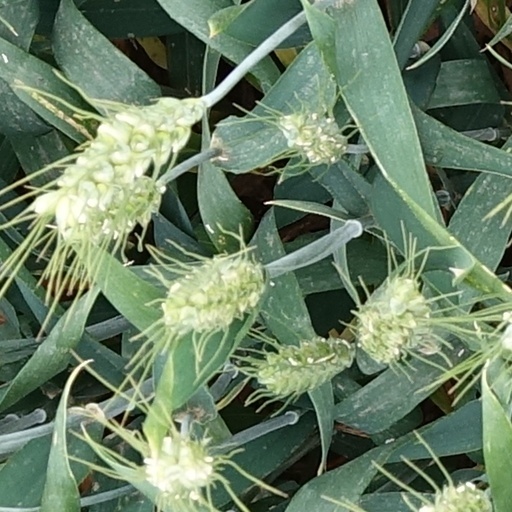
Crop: wheat